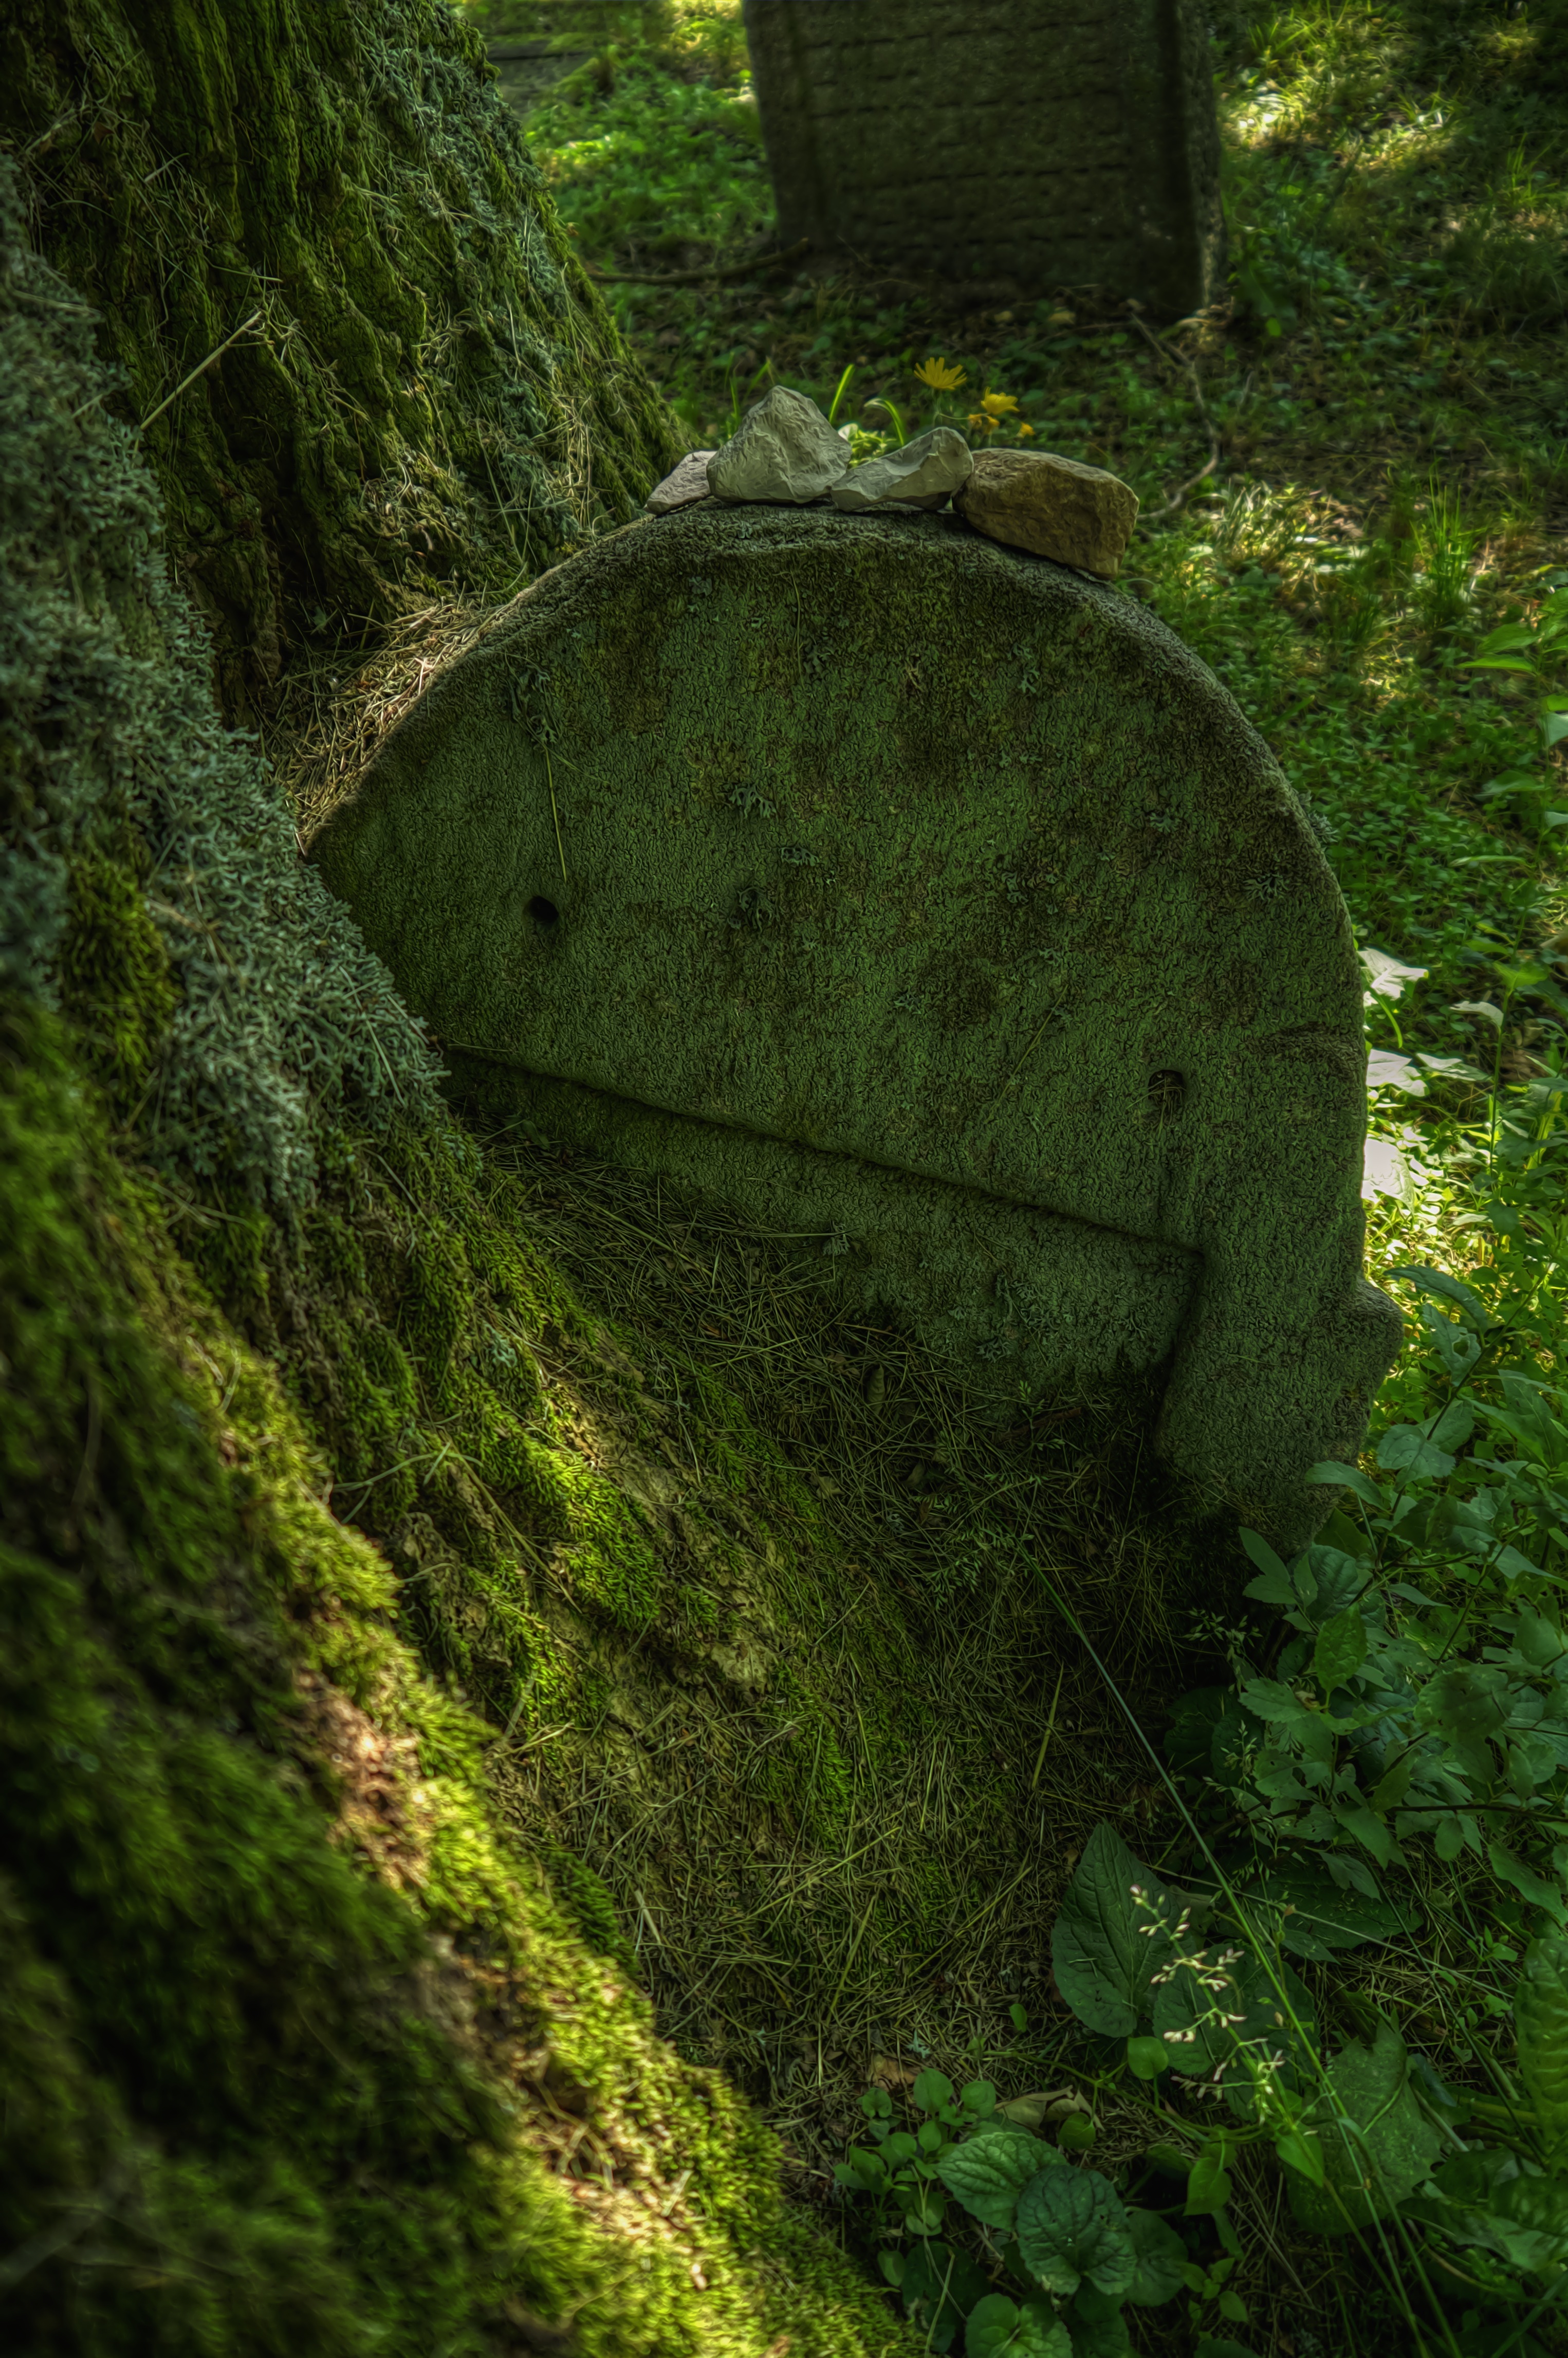
tree, forest, rock, architecture, mystical, stream, green, jungle, grunge, cemetery, thoughtful, highland, waterway, meditation, rainforest, commemorate, inspiration, still, history, tomb, woodland, graves, mood, attention, awe, atmospheric, jewish, grave stones, jewish cemetery, humility, old growth forest, fromm